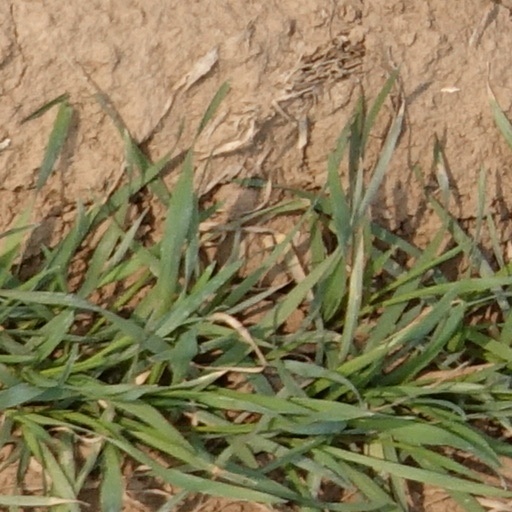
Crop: wheat